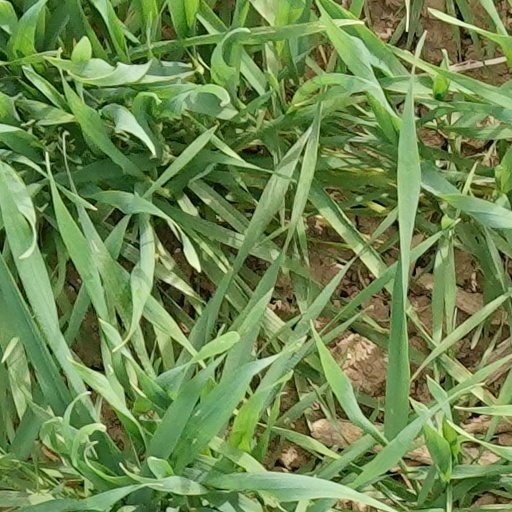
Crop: wheat